Coal candy

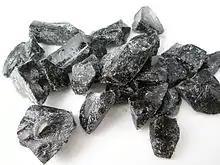
Coal candy from Akabira, Hokkaido, Japan known as "kaitaname"

Coal candy or Candy coal is a confectionery in the United States, Canada, Spain, Italy, and elsewhere associated with the Christmas holiday and the tradition of giving lumps of coal instead of presents in the Christmas stockings of naughty children. In Japan, it is known as "kaitan'ame" (塊炭飴).